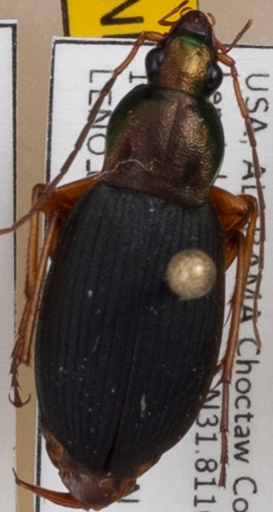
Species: Chlaenius aestivus
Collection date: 2021-07-14
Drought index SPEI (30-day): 1.01
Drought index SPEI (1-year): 1.28
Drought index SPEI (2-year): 2.09